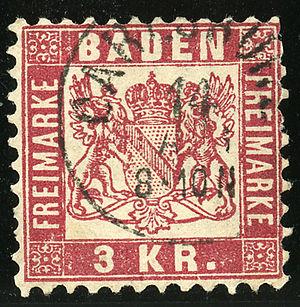
Karlsruhe, en français Carlsruhe, est une ville d'Allemagne, située dans le Land de Bade-Wurtemberg. Elle est le siège du Tribunal constitutionnel fédéral et de la Cour fédérale de justice. Au 31 décembre 2015, la ville comptait 307 755 habitants, ce qui en fait la deuxième ville du Bade-Wurtemberg après Stuttgart et avant Mannheim.